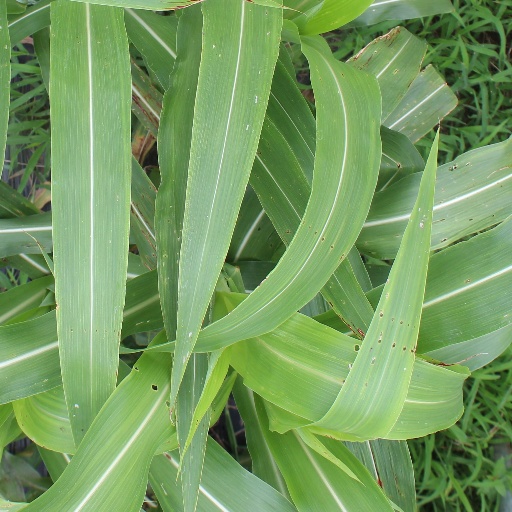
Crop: sorghum